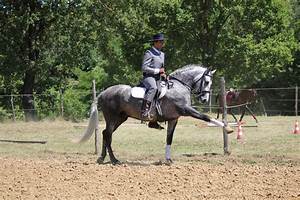
Label: cavallo